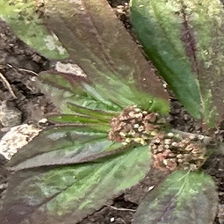
Weed species: Choti_dudhi_(Euphorbia_hirta)